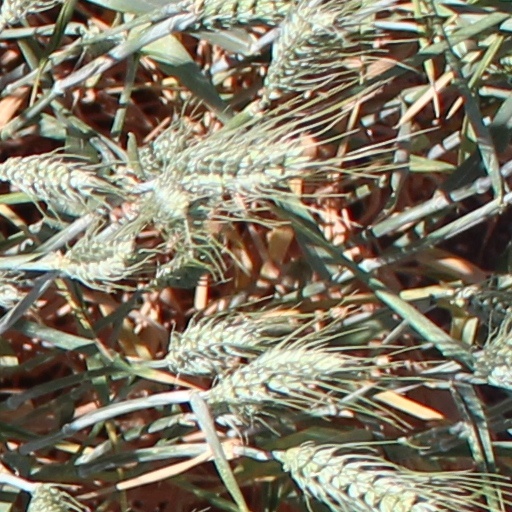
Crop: wheat